Harvard University Department of Philosophy

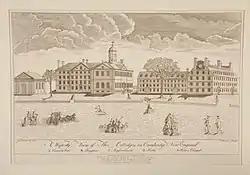
Harvard College, pictured in 1767, was originally an institution of religious training with philosophical instruction focusing on moral philosophy and logic.

Philosophical discourse at Harvard and other New England colleges in the 17th and 18th century centered around religious issues of Puritanism. New England Puritan thought relied heavily on dogma, but attempted to systematically develop a coherent worldview, as well as philosophically grapple with the tensions between the elements of arbitrary and emotional "piety" and rational "intellect." Pupils read works on rhetoric, logic, and philosophy by William Ames, Franco Burgersdijk, Petrus Ramus, Bartholomäus Keckermann, and other religious thinkers.